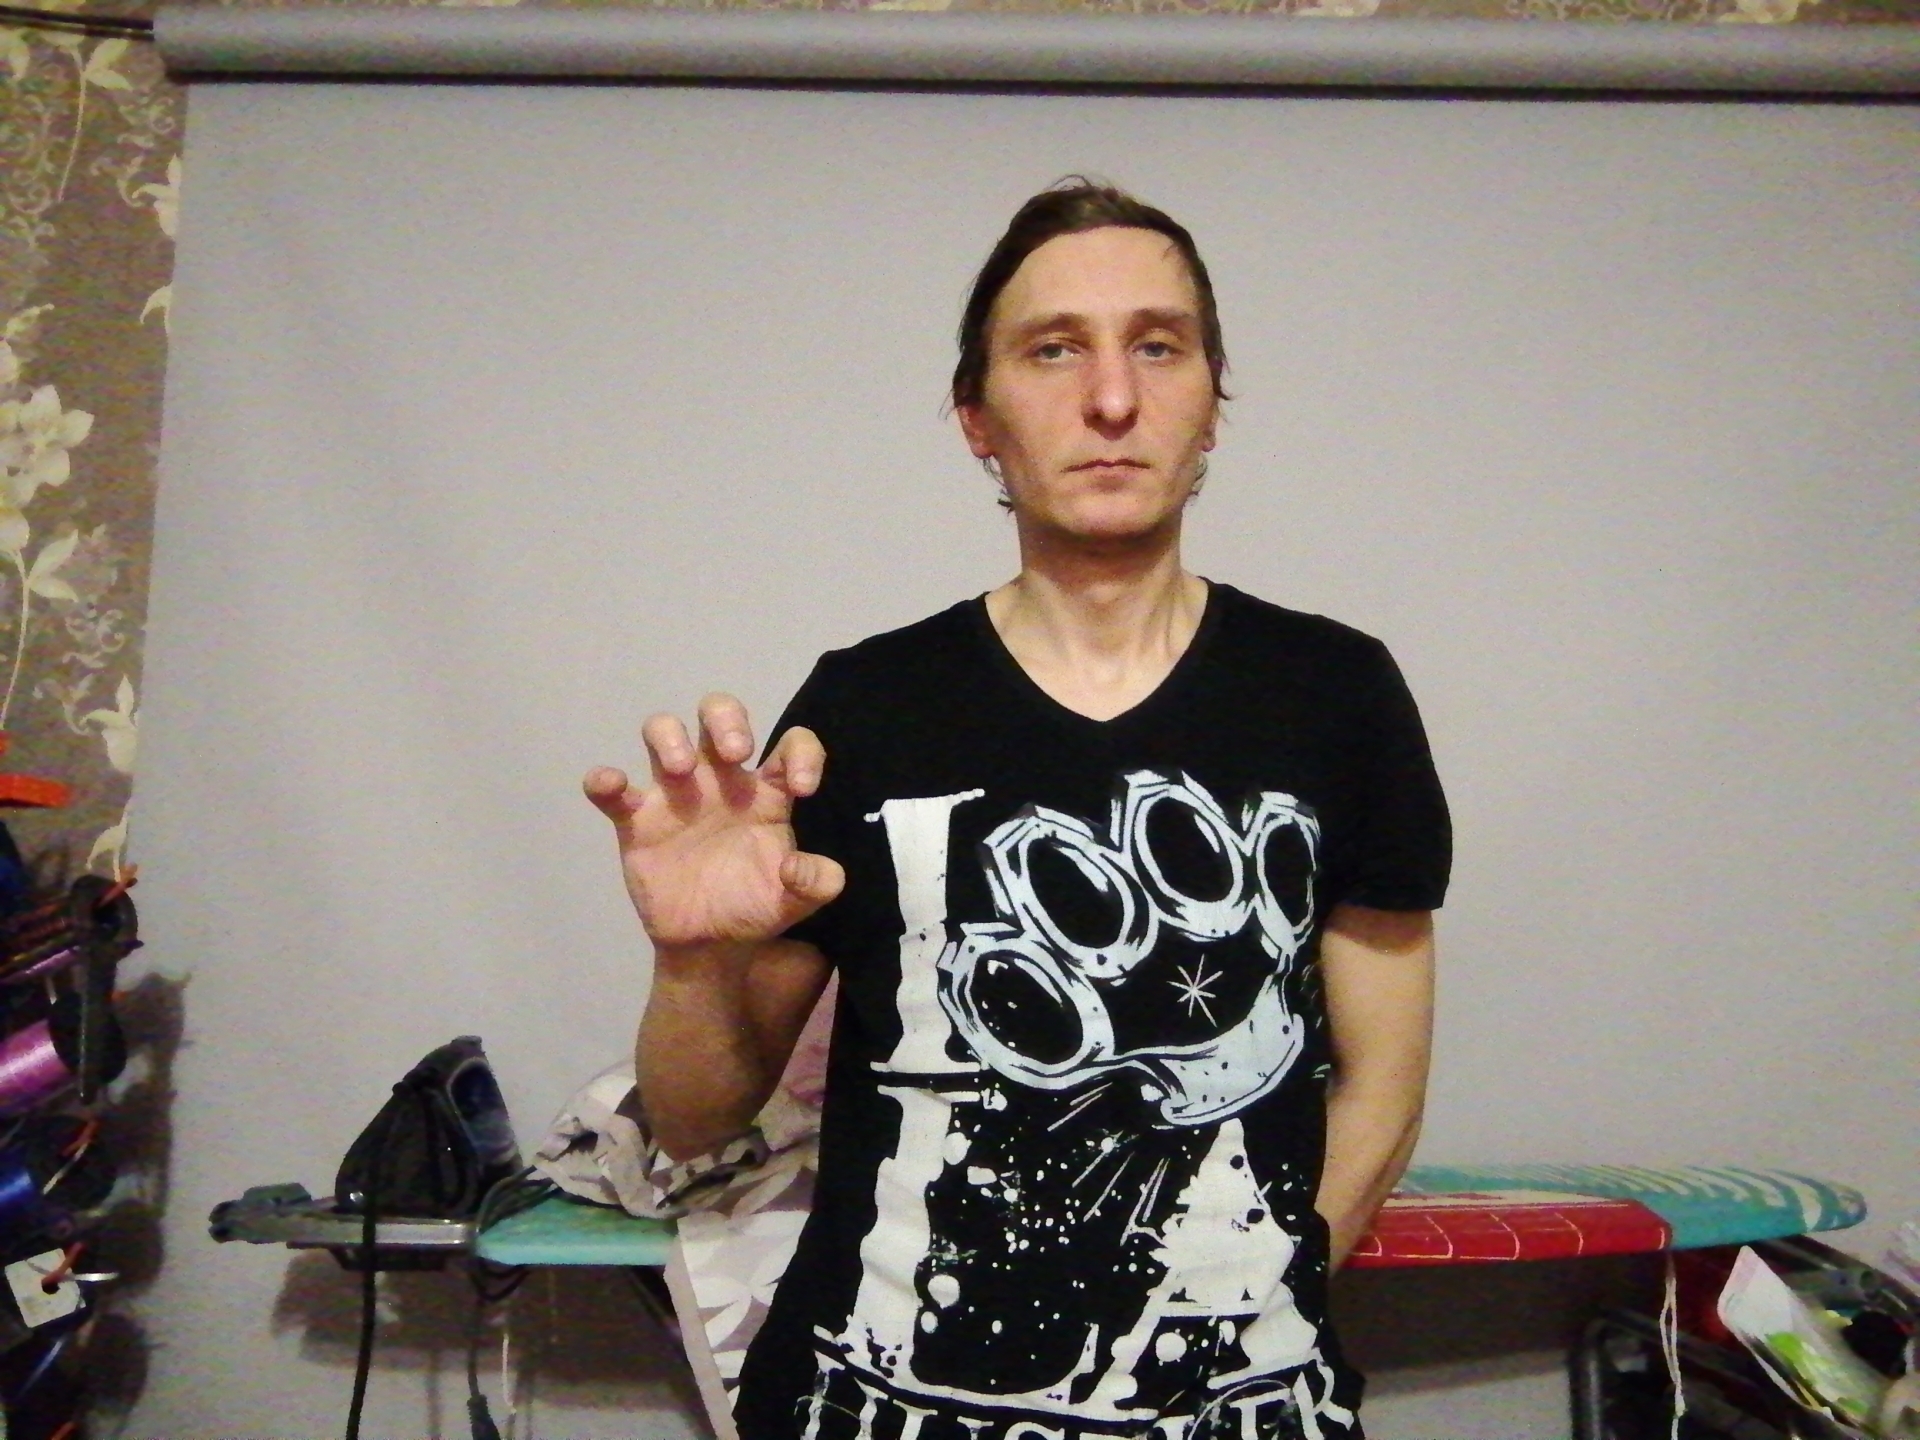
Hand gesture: grabbing